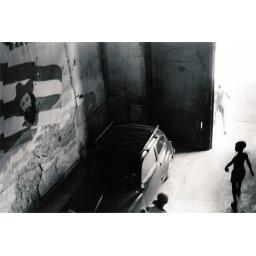
The flagg painted on a wall in a building in Centro Havana, Cuba, January 1998.